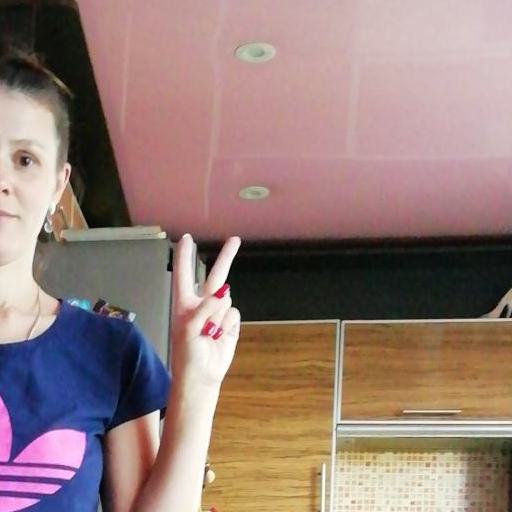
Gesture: peace